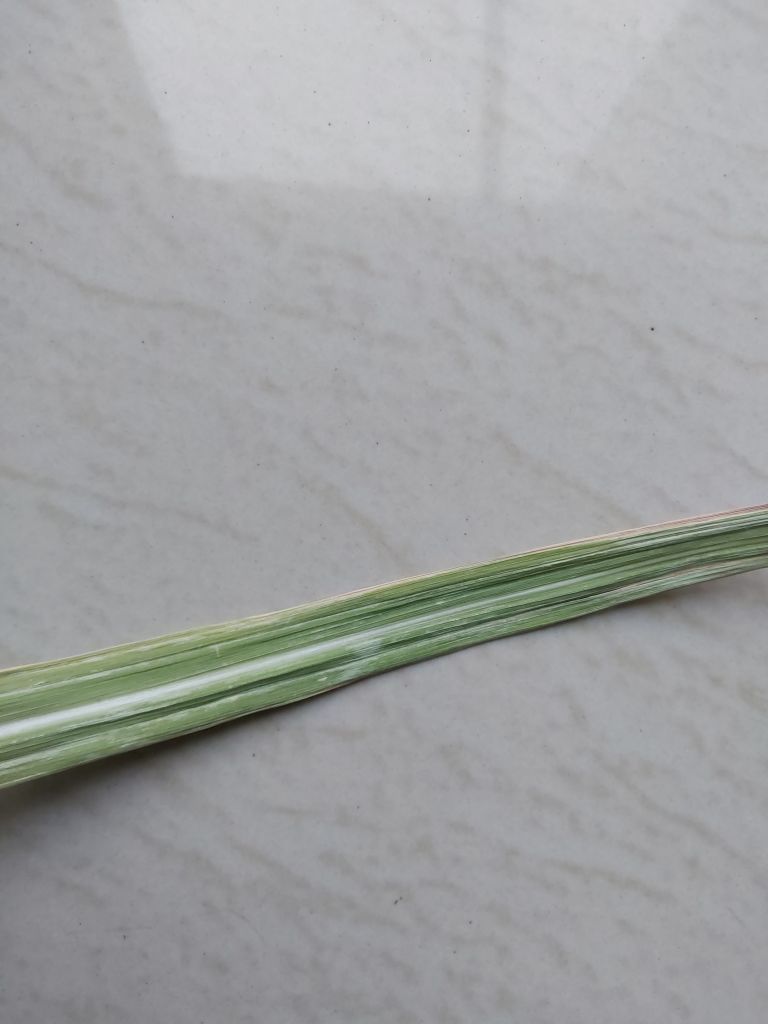
Label: Viral Disease